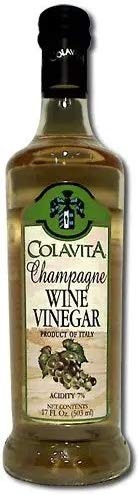
Item Name: Colavita Prosecco White Vinegar, 17 Fluid Ounce (Case of 12)
Product Description: Colavita Prosecco White Vinegar, 17 Fluid Ounce (Case of 12)
Value: 12.0
Unit: Count

Price: 5.98